Kieran Trippier

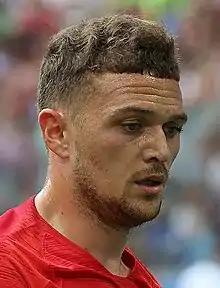
Trippier playing for England at the 2018 FIFA World Cup

Kieran John Trippier (born 19 September 1990) is an English professional footballer who plays as a right-back for club Newcastle United.